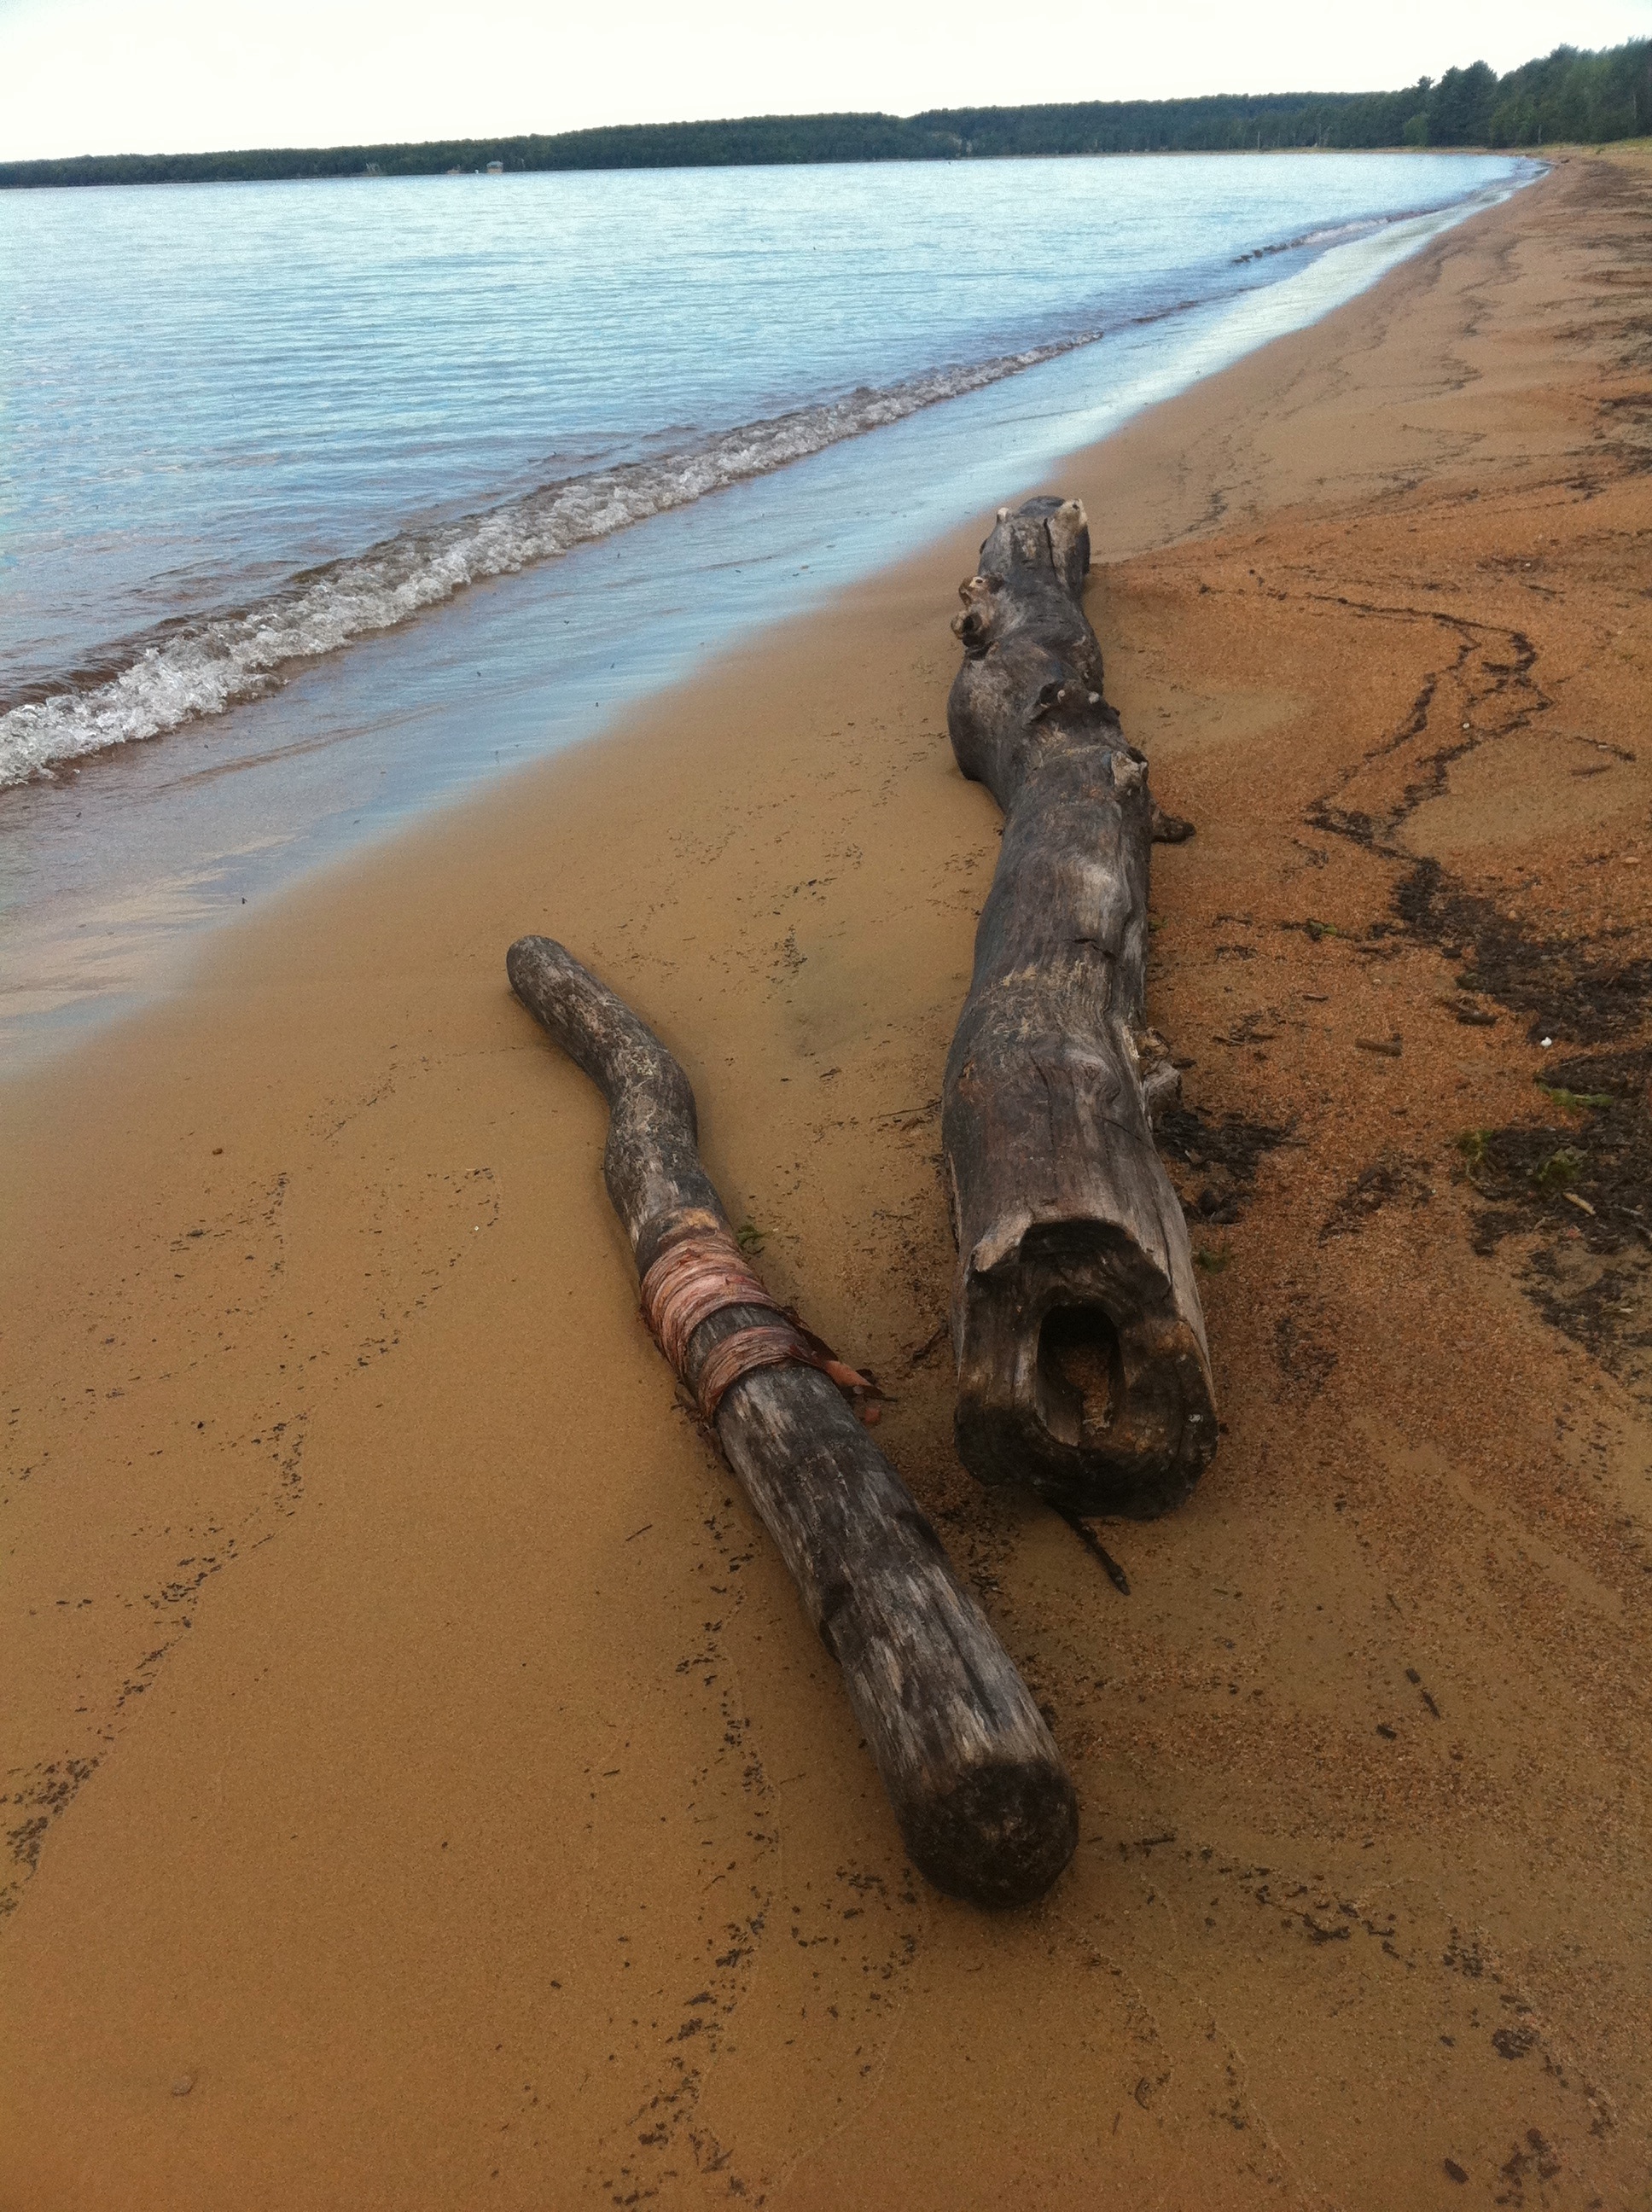
beach, sea, coast, water, sand, shore, material, body of water, odyssey